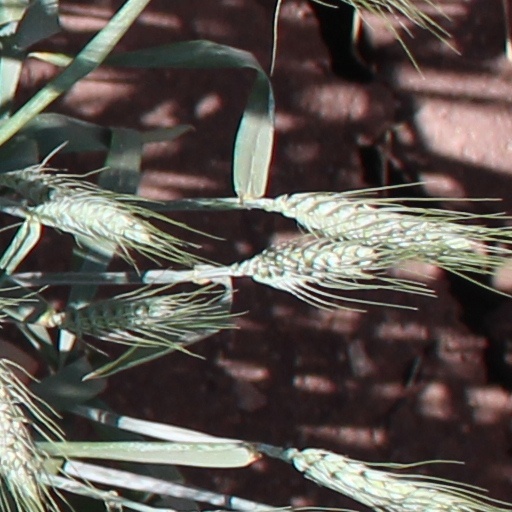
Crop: wheat